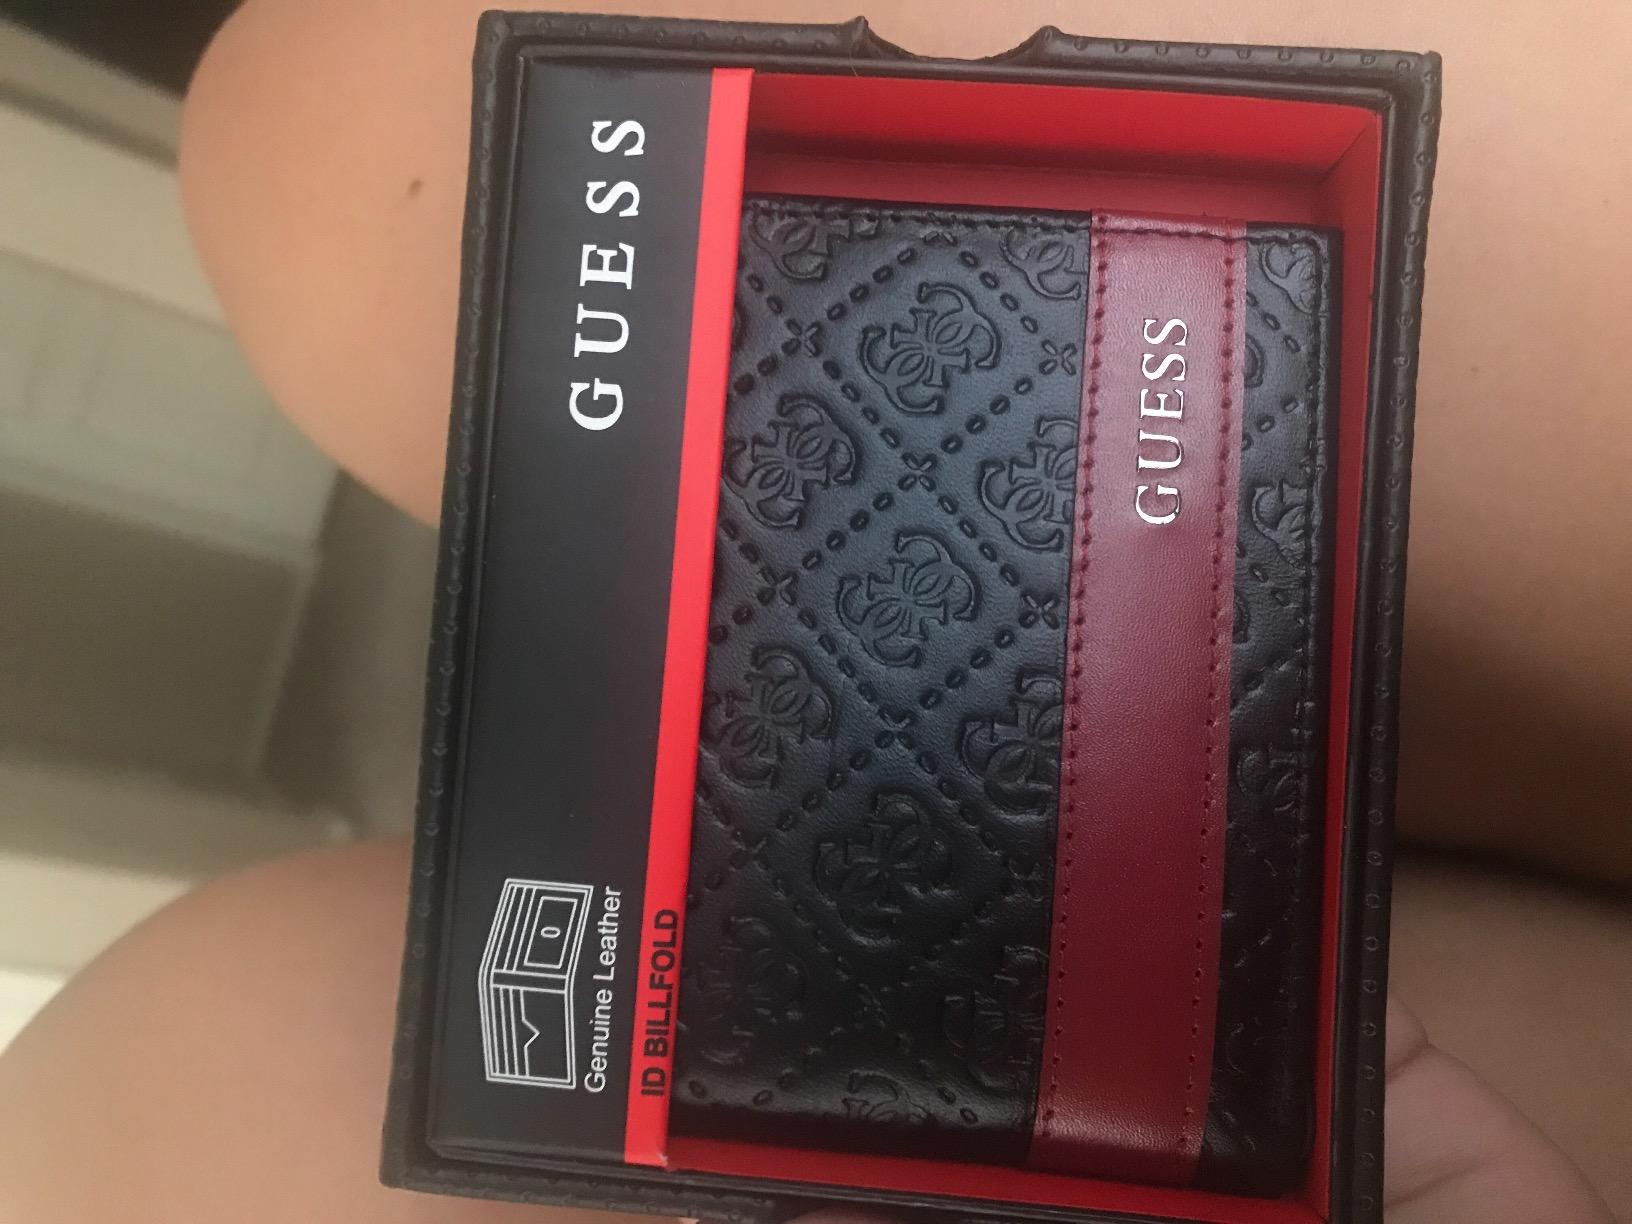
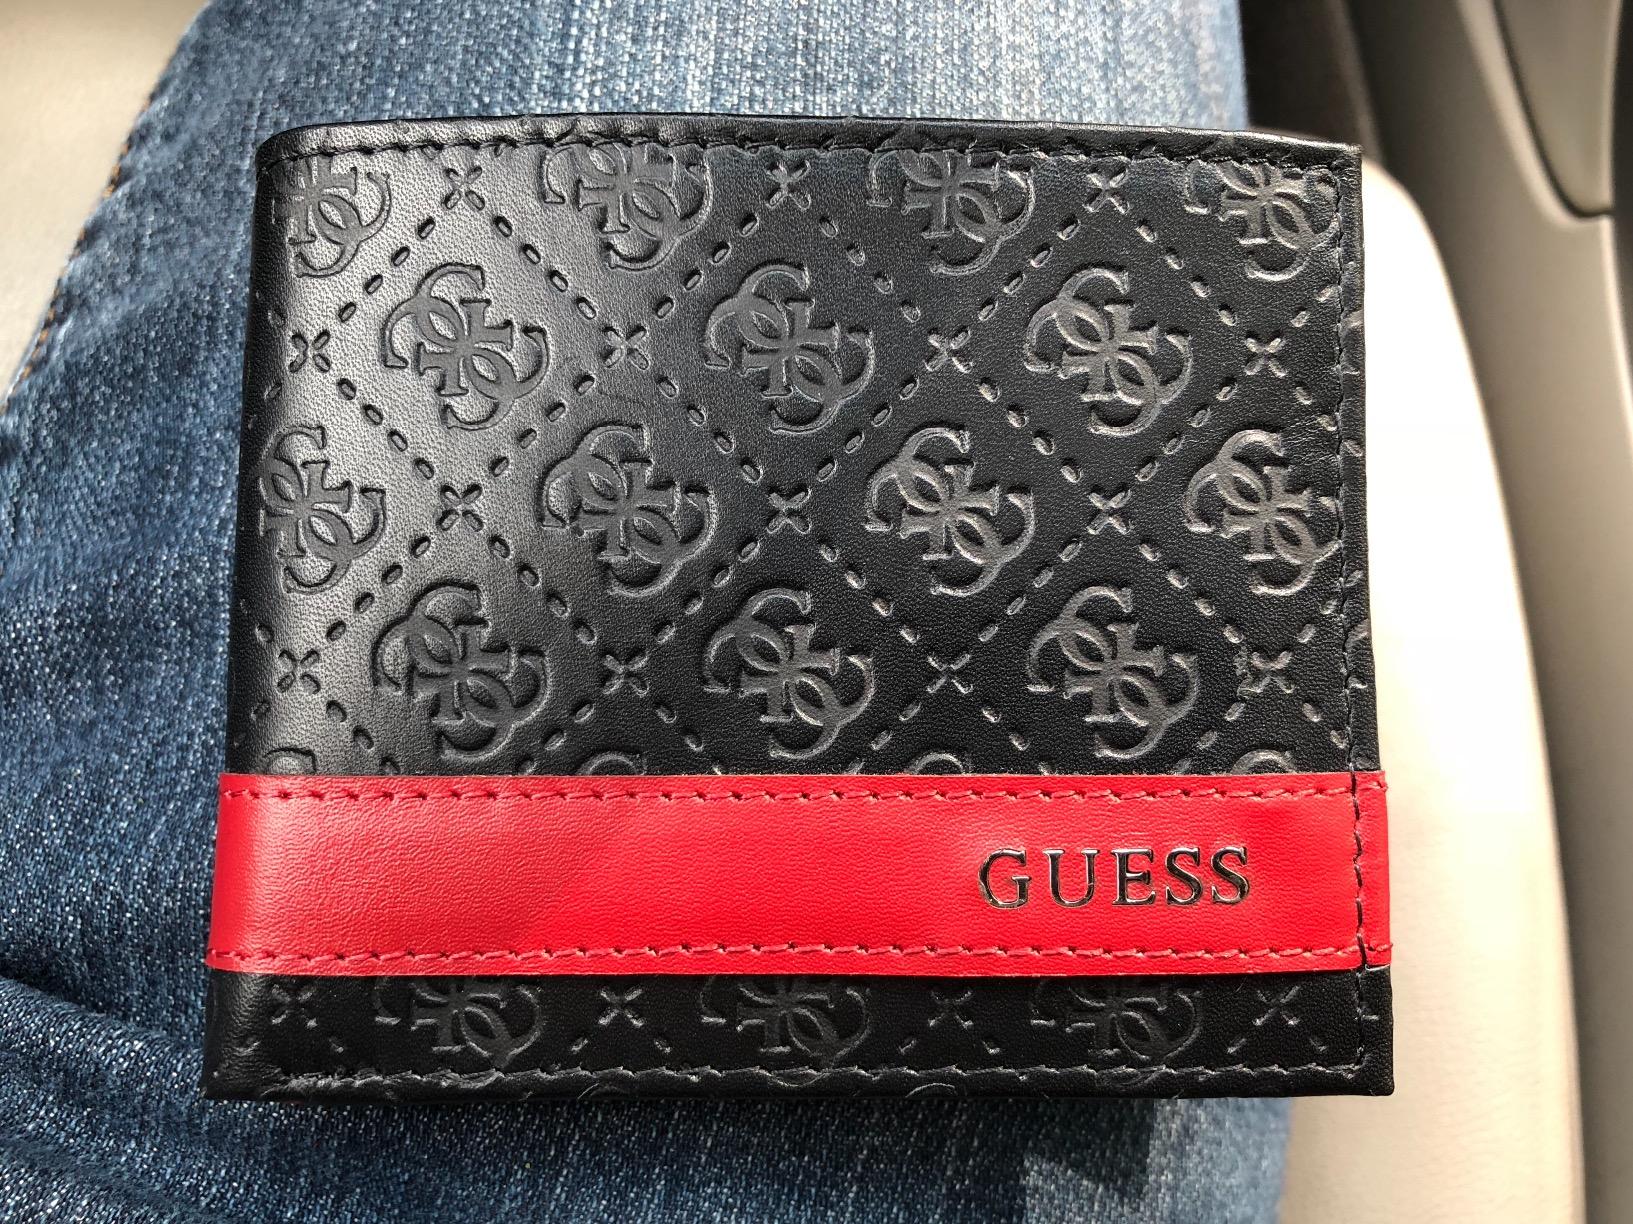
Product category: accessories_wallet
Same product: yes